To be announced

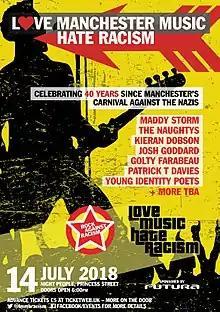
Rock Against Racism Northern Carnival flyer with a list of acts ending with "+ more TBA"

These various placeholder terms are often used to indicate to the public that a vacant position in a lineup of speakers, musicians, or other performers remains to be filled. The terms also frequently indicate that a creative work, such as an album or film, is forthcoming but that the date of release is not yet known. If the forthcoming project is not yet named, these placeholders may be used to indicate that the name has not yet been selected, although the project may also be designated as "untitled" pending that determination.